M-System

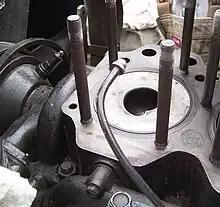
M-System engine with its cylinder head removed. Note the piston with the characteristic sphere-shaped combustion chamber. (4 VD 14,5/12-1 SRW)

The MAN M-System, also referred to as M-Process and M combustion process, is a direct injection system for Diesel engines. In M-System engines, the fuel is injected "onto" the walls of the combustion chamber that is solely located inside the piston, and shaped like a sphere. The M-System was rendered obsolete by modern fuel injection systems for Diesel engines. Due to its particularities, the M-System was only used for stationary applications and commercial vehicle engines, passenger car engines with this design have never been made. The letter "M" is an abbreviation for the German word "Mittenkugelverfahren", meaning "centre sphere combustion process".